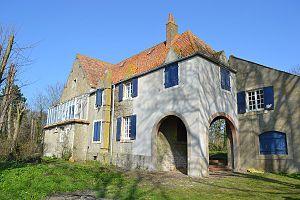
La Villa Sainte Marie aux fleurs de Fernand Stiévenart, Wissant, France
Fernand Joseph Jules Stiévenart, né à Douai le 21 mai 1862 et décédé à Uccle le 22 janvier 1922, est un peintre paysagiste français de l’École de Wissant, au nord de la Côte d'Opale.